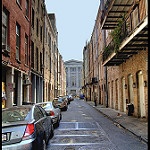
Scene: Outdoor